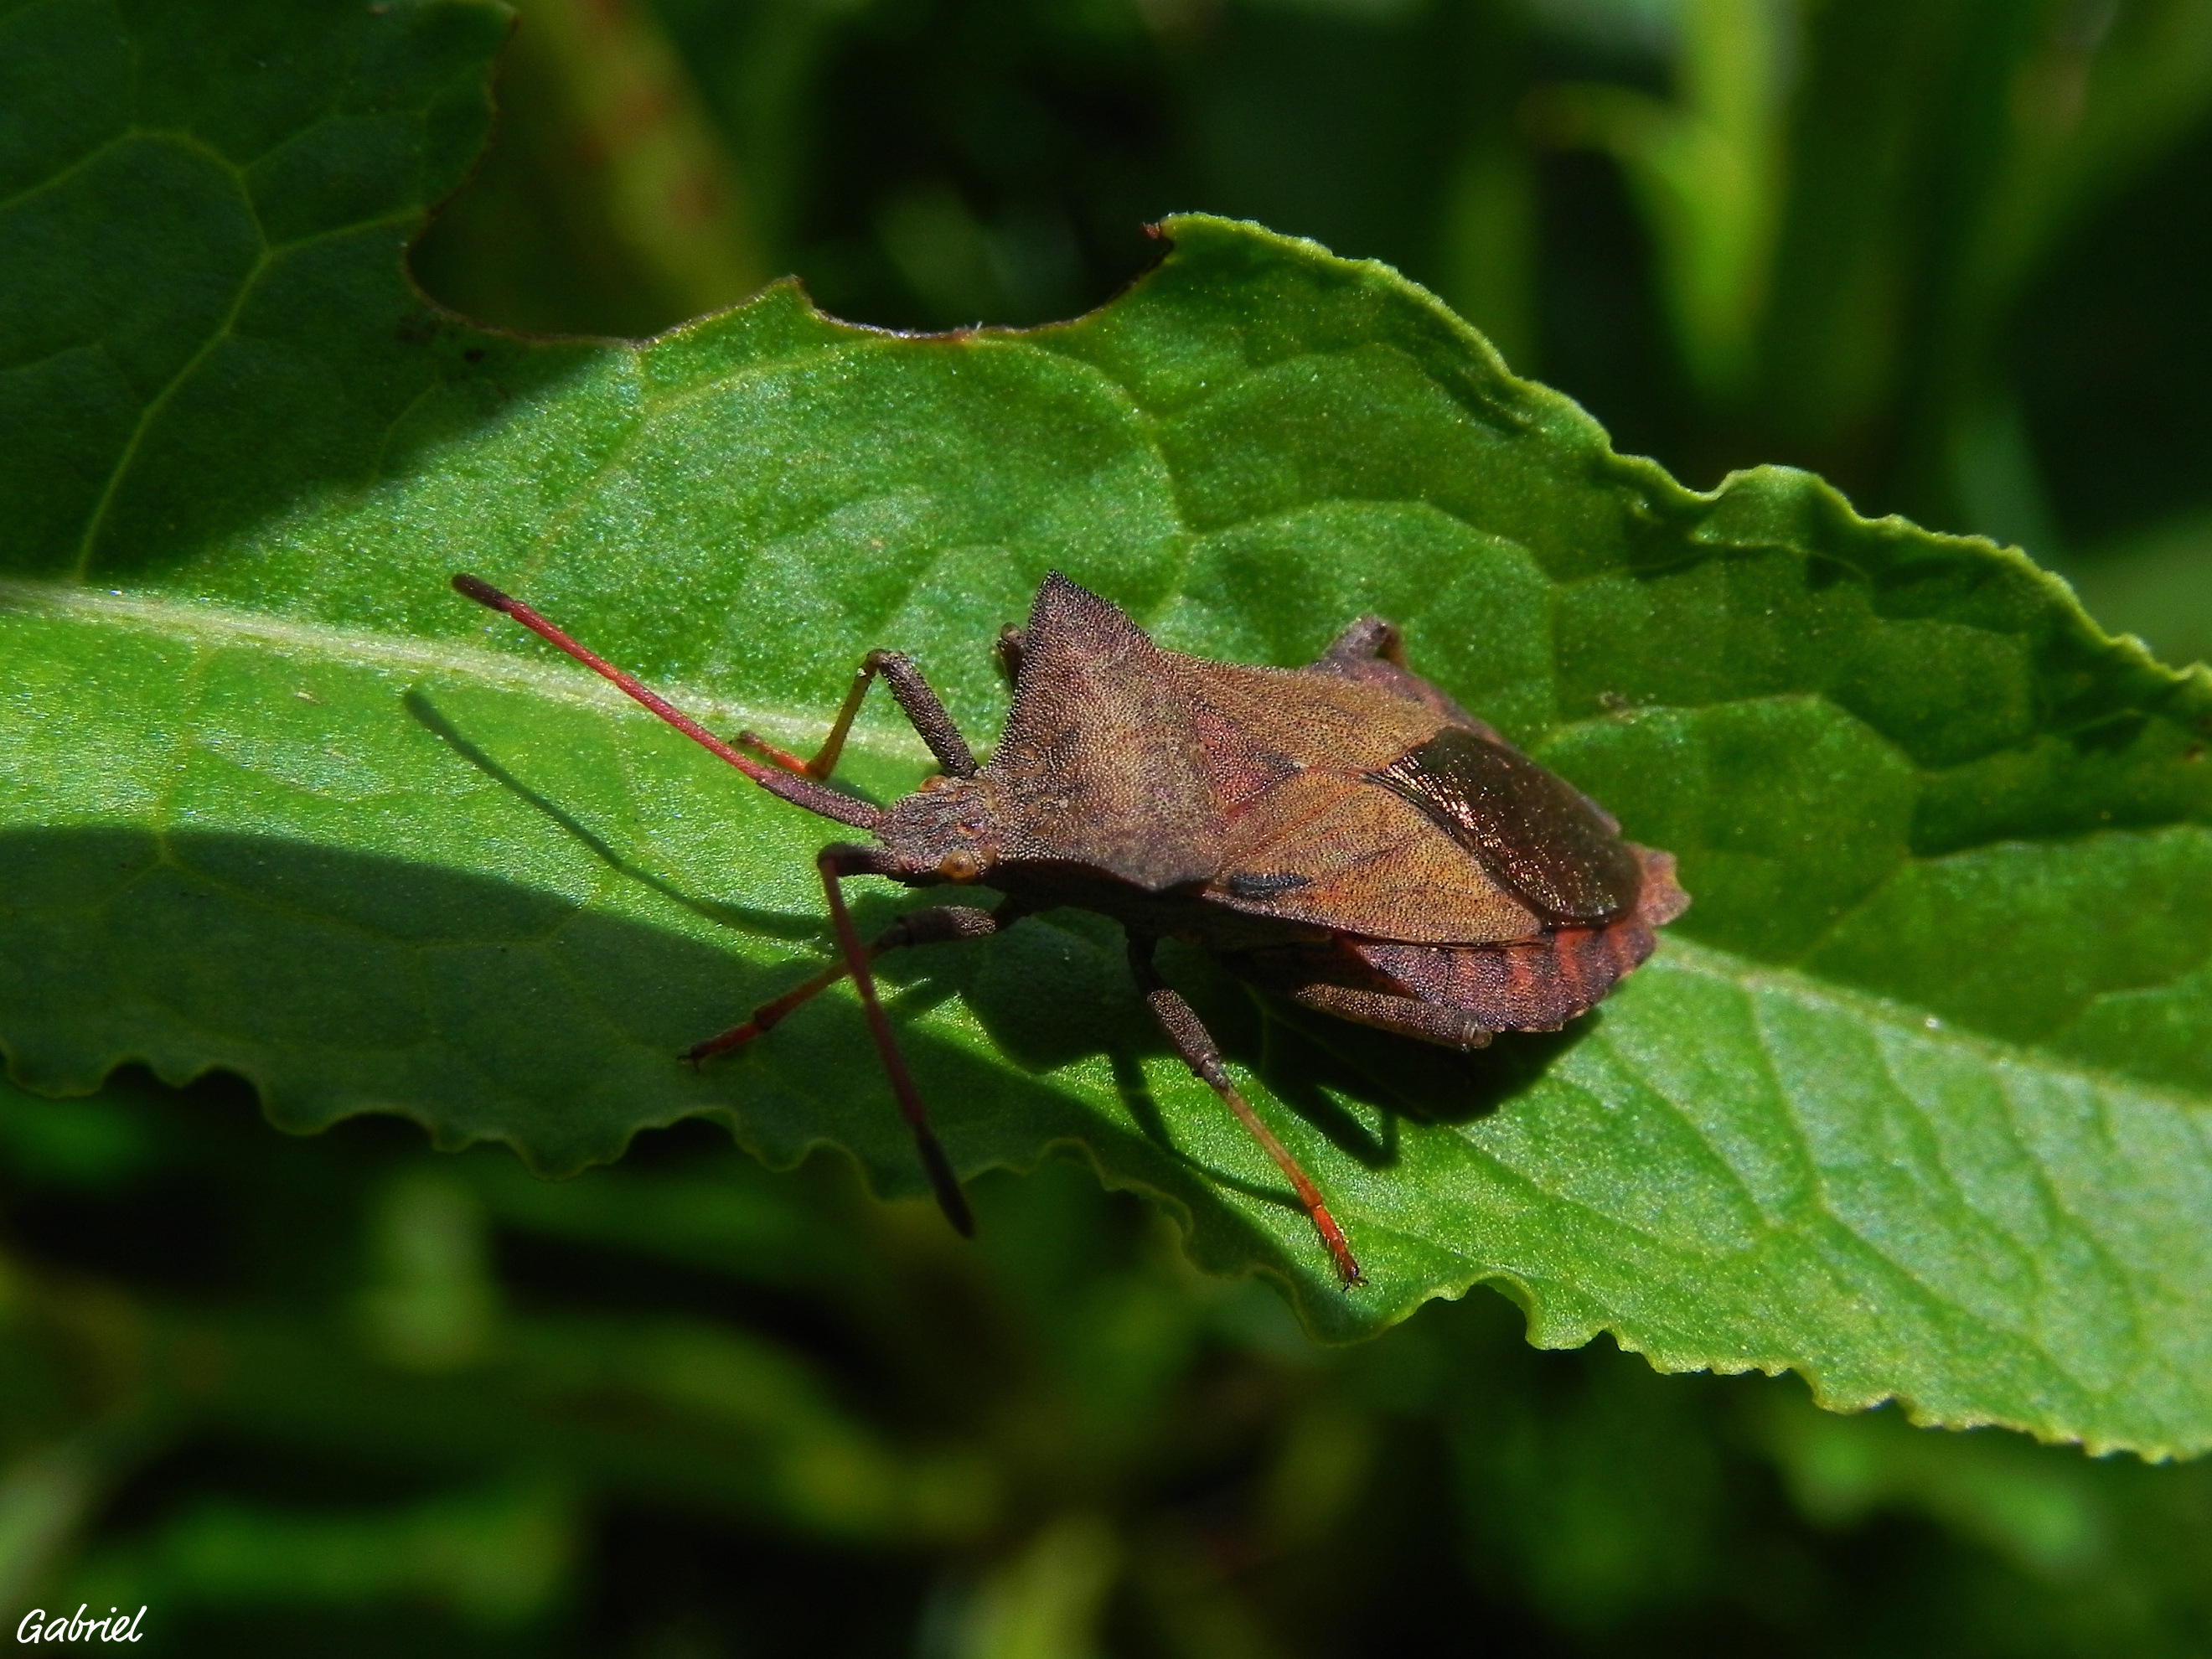
nature, leaf, flower, wildlife, green, insect, macro, fauna, invertebrate, animals, ggl1, animales, macro photography